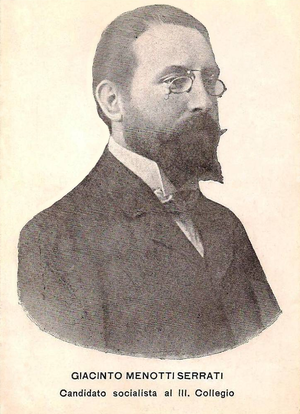
Giacinto Menotti Serrati est un militant communiste italien.